Harold G. Kiner

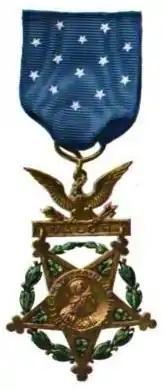

Harold G. Kiner (April 14, 1924 – October 2, 1944) was a United States Army soldier and a recipient of the United States military's highest decoration—the Medal of Honor—for his actions in World War II.